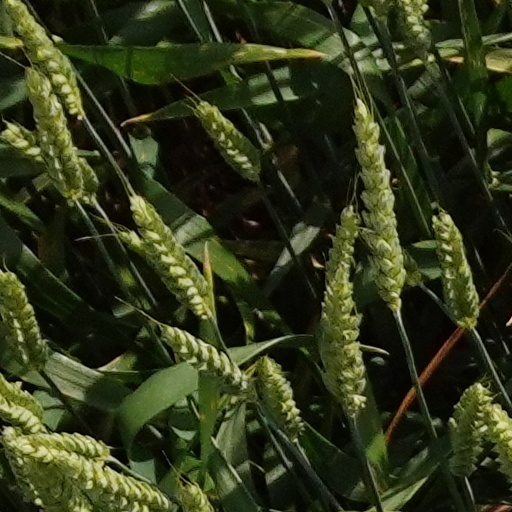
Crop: wheat